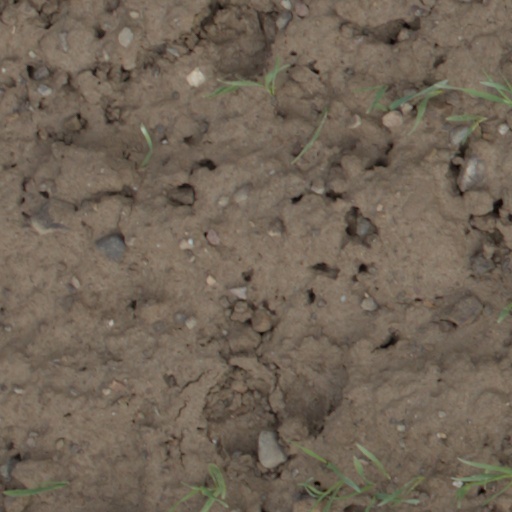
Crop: wheat